CMLL Torneo Nacional de Parejas Increíbles (2011)

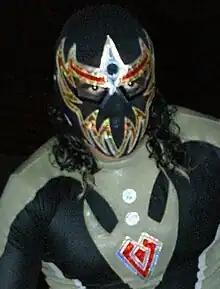
Máscara Dorada: One half of the tournament winners.

To determine the team match-ups in the tournament a representative of each team entered a Battle royal where the order of elimination determined when the team would wrestle in the first round – the first two wrestlers eliminated would face off, then the next two and the next two, with the final two men in the ring facing off in the last of the opening round matches. The first Battle Royal, on February 11, included Ángel de Oro. Delta, Dragón Rojo Jr., Metro, Olímpico, Rush, Sangre Azteca and El Terrible. The match ended with Delta and Dragón Rojo Jr. as the last two wrestlers in the ring, which meant their teams would meet in the final first round match that evening. Due to the order of elimination the team of Rush and Mr. Águila faced off against Brazo de Plata and Olímpico in the first match of the actual tournament, a match Rush and Mr. Águila wins in around 4 minutes. Further first round matches saw Metro and Rey Bucanero defeat Sangre Azteca and El Alebrije, Ángel de Oro and Último Guerrero defeat the team of Toscano and El Terrible and finally Battle Royal survivor Dragón Rojo Jr. teamed up with Blue Panther to defeat Delta and Héctor Garza to advance in the tournament. The second round of Block A had Metro and Bucanero defeat Rush and Mr. Águila and Blue Panther and Dragón Rojo Jr. eliminated Ángel de Oro and Último Guerrero to earn a spot in the semifinal match. Blue Panther and Dragón Rojo Jr. continued their winning ways in the semifinal as they defeated Metro and Rey Bucanero to earn their way to the final match that would be a best two-out-of-three falls match that would take place on February 25, 2011.